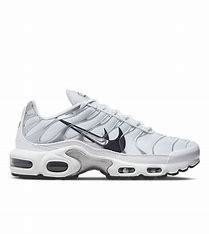
Brand: Nike
Model: Tuned 1 Essential